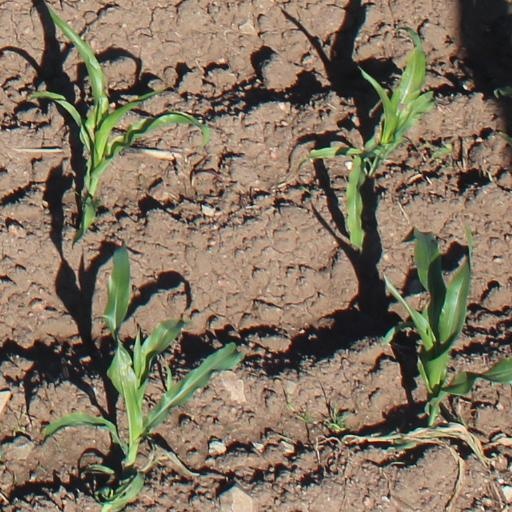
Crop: maize; corn